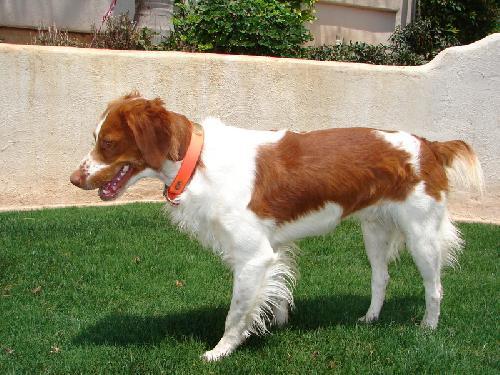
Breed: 232-n000076-Brittany_spaniel